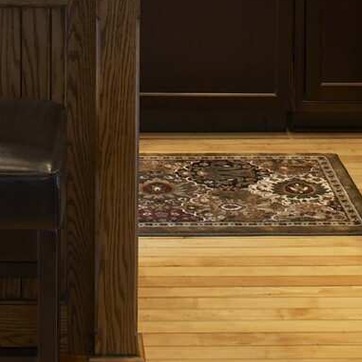
Material: carpet